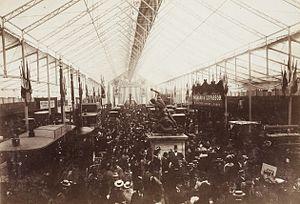
[Collection Jules Beau. Photographie sportive]
L' Exposition internationale d'automobiles de 1898, ultérieurement déclaré premier salon de l'automobile par son organisateur, l'Automobile Club de France, est la première présentation publique de voitures motorisées organisée par l'ACF et de portée internationale. Elle s'est tenu dans la capitale française, au jardin des Tuileries, sur une surface de 2 500 m² du 15 juin au 3 juillet. 232 modèles y ont été exposés par 269 exposants dont 77 constructeurs.
Le Mondial de l'automobile de Paris est le premier salon automobile mondial en termes de fréquentation et se déroule tous les deux ans, en octobre, au parc des expositions de la porte de Versailles à Paris, en alternance avec le salon de Francfort. Depuis 2019, le salon fait partie intégrante du Paris Motion Festival.
L'édition 2018 du Mondial de l'automobile de Paris est un salon international de l'automobile, qui se tient du 4 au 14 octobre 2018 au Parc des expositions de la porte de Versailles, à Paris en France, avec pour thème « Les plus belles routes du Monde ». Il intègre cette année le Mondial Paris Motor Show avec le Mondial de la Moto, et deviendra en 2020 le Paris Motion Festival.